Chris Klieman

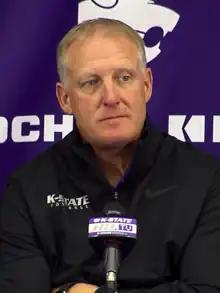
Klieman in 2022

Christopher Paul Klieman (born September 27, 1967) is an American college football coach. He is the head football coach at Kansas State University, a position he has held since the 2019 season. Klieman served as the head football coach at North Dakota State University from 2014 to 2018. He succeeded the retiring Bill Snyder at Kansas State after leading the North Dakota State Bison to four NCAA Division I Football Championship titles in five seasons.